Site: brandenburg
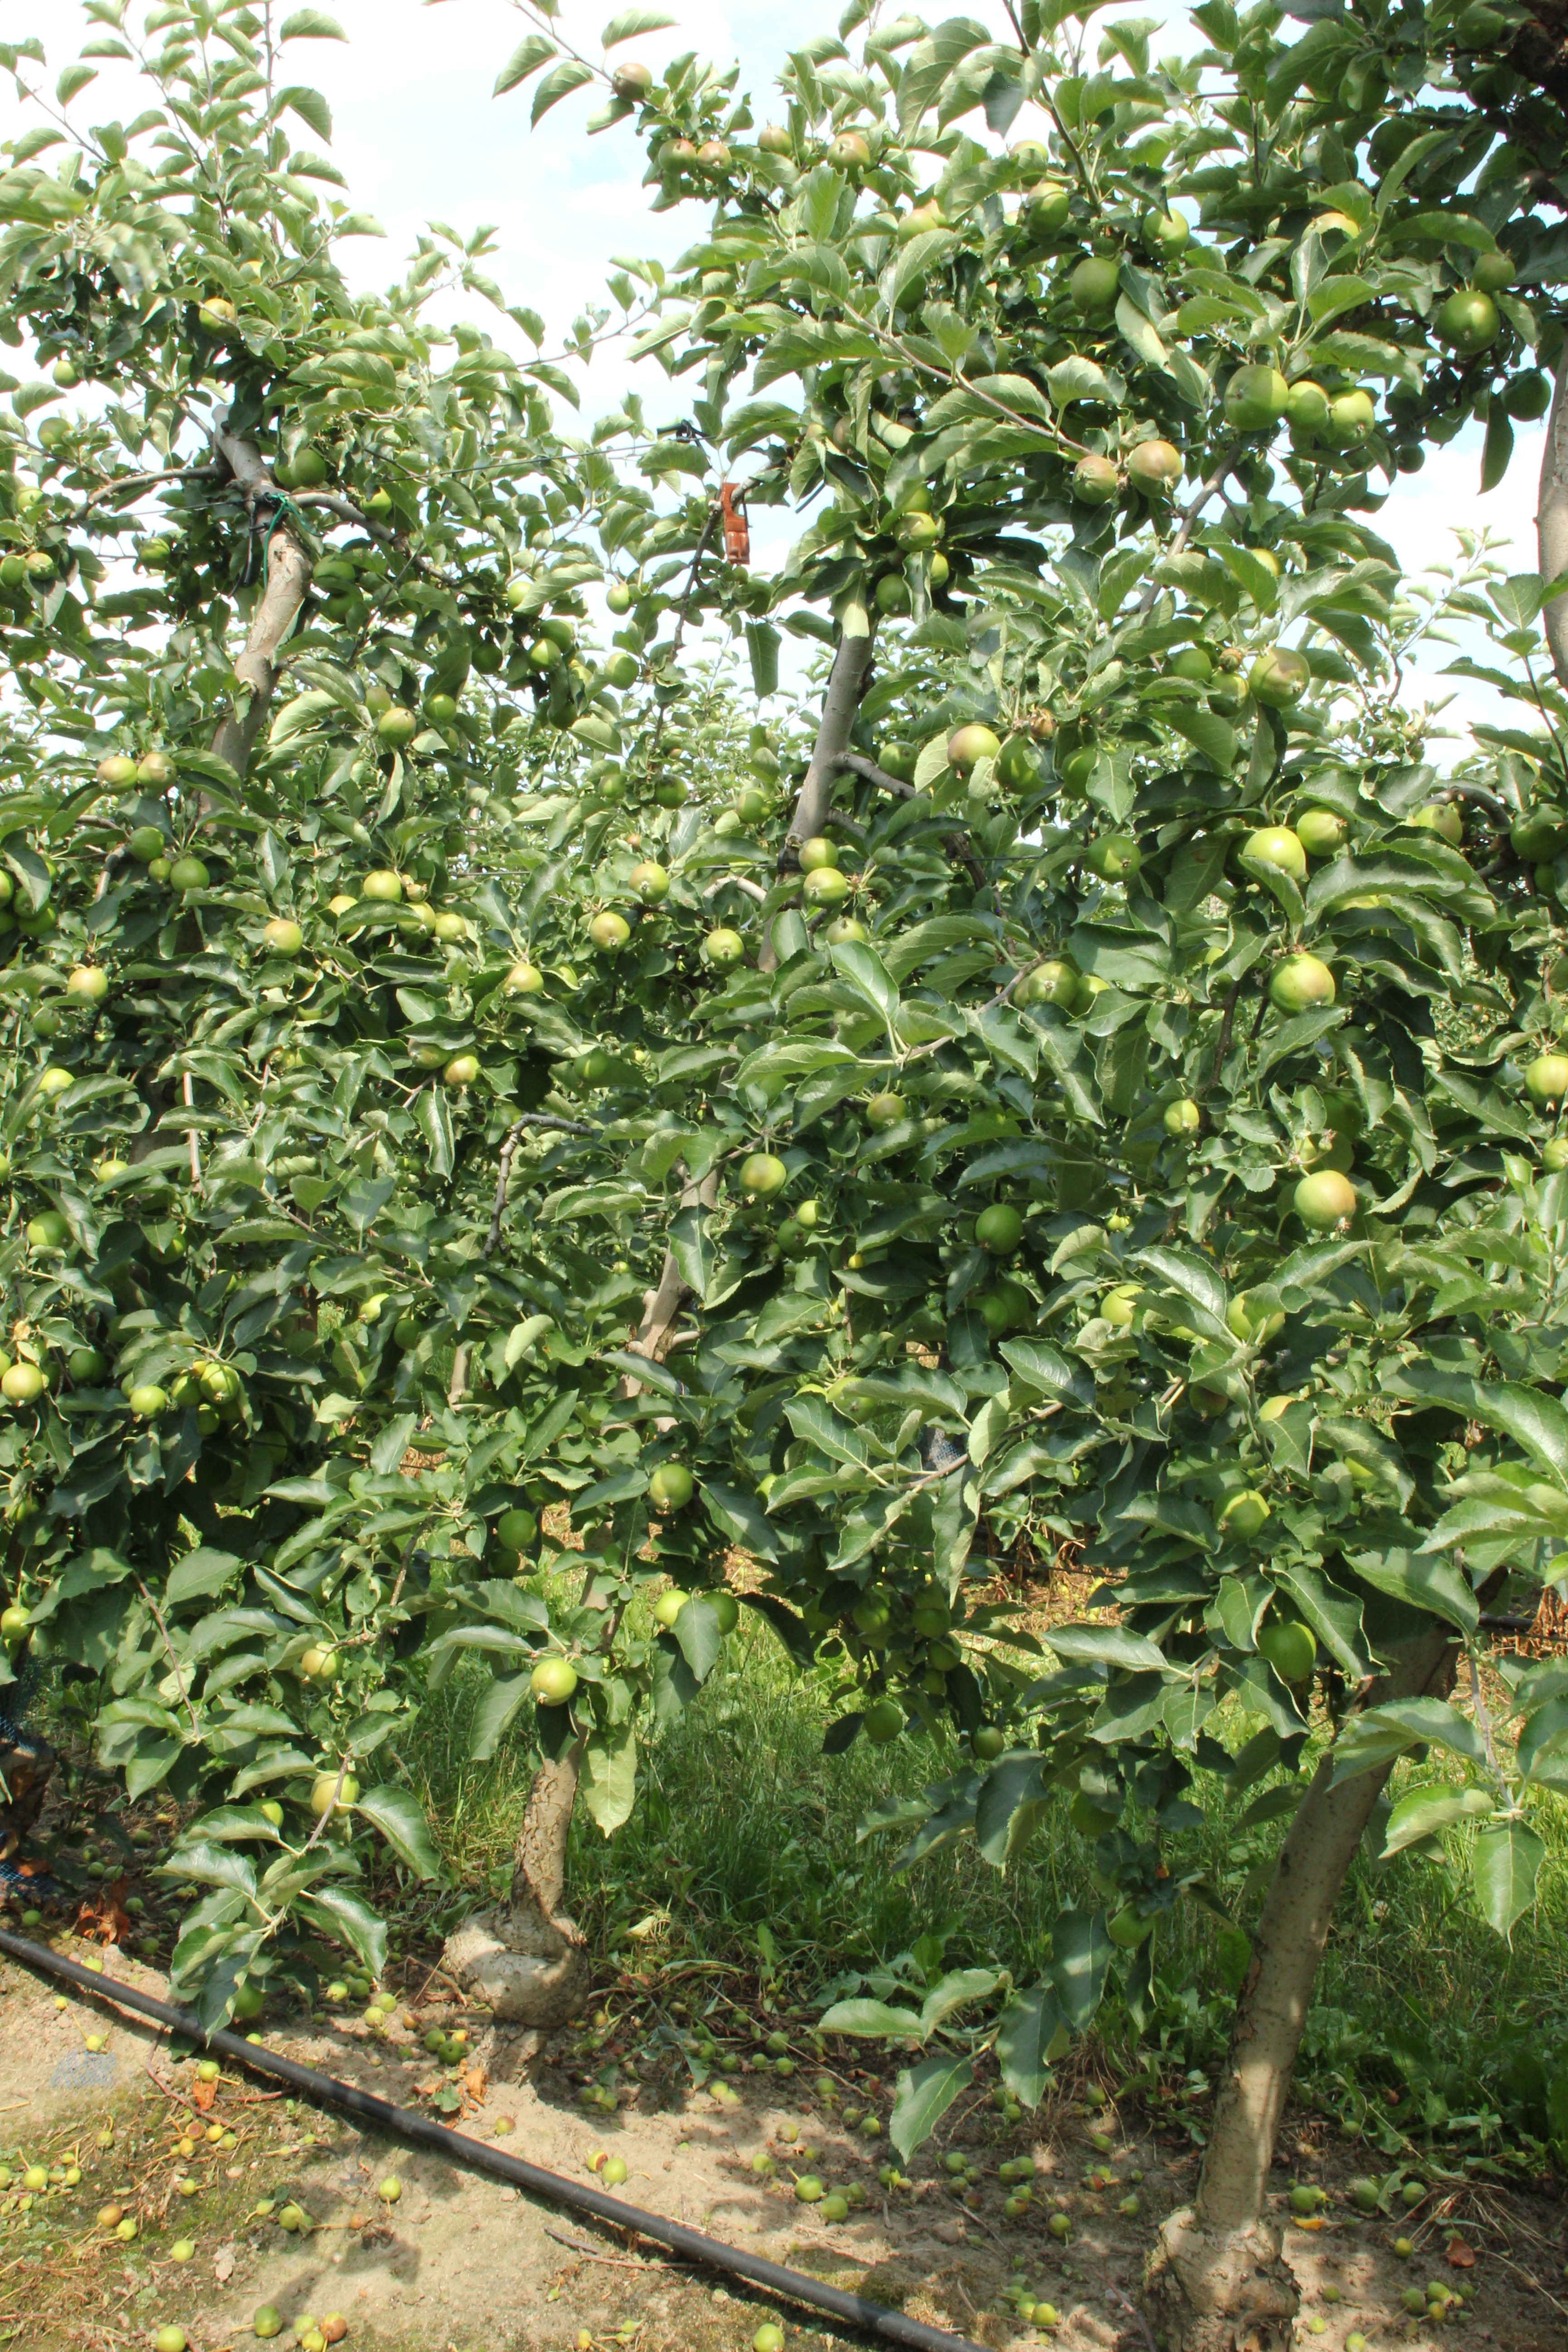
Growth stage (BBCH 74): Development of fruit